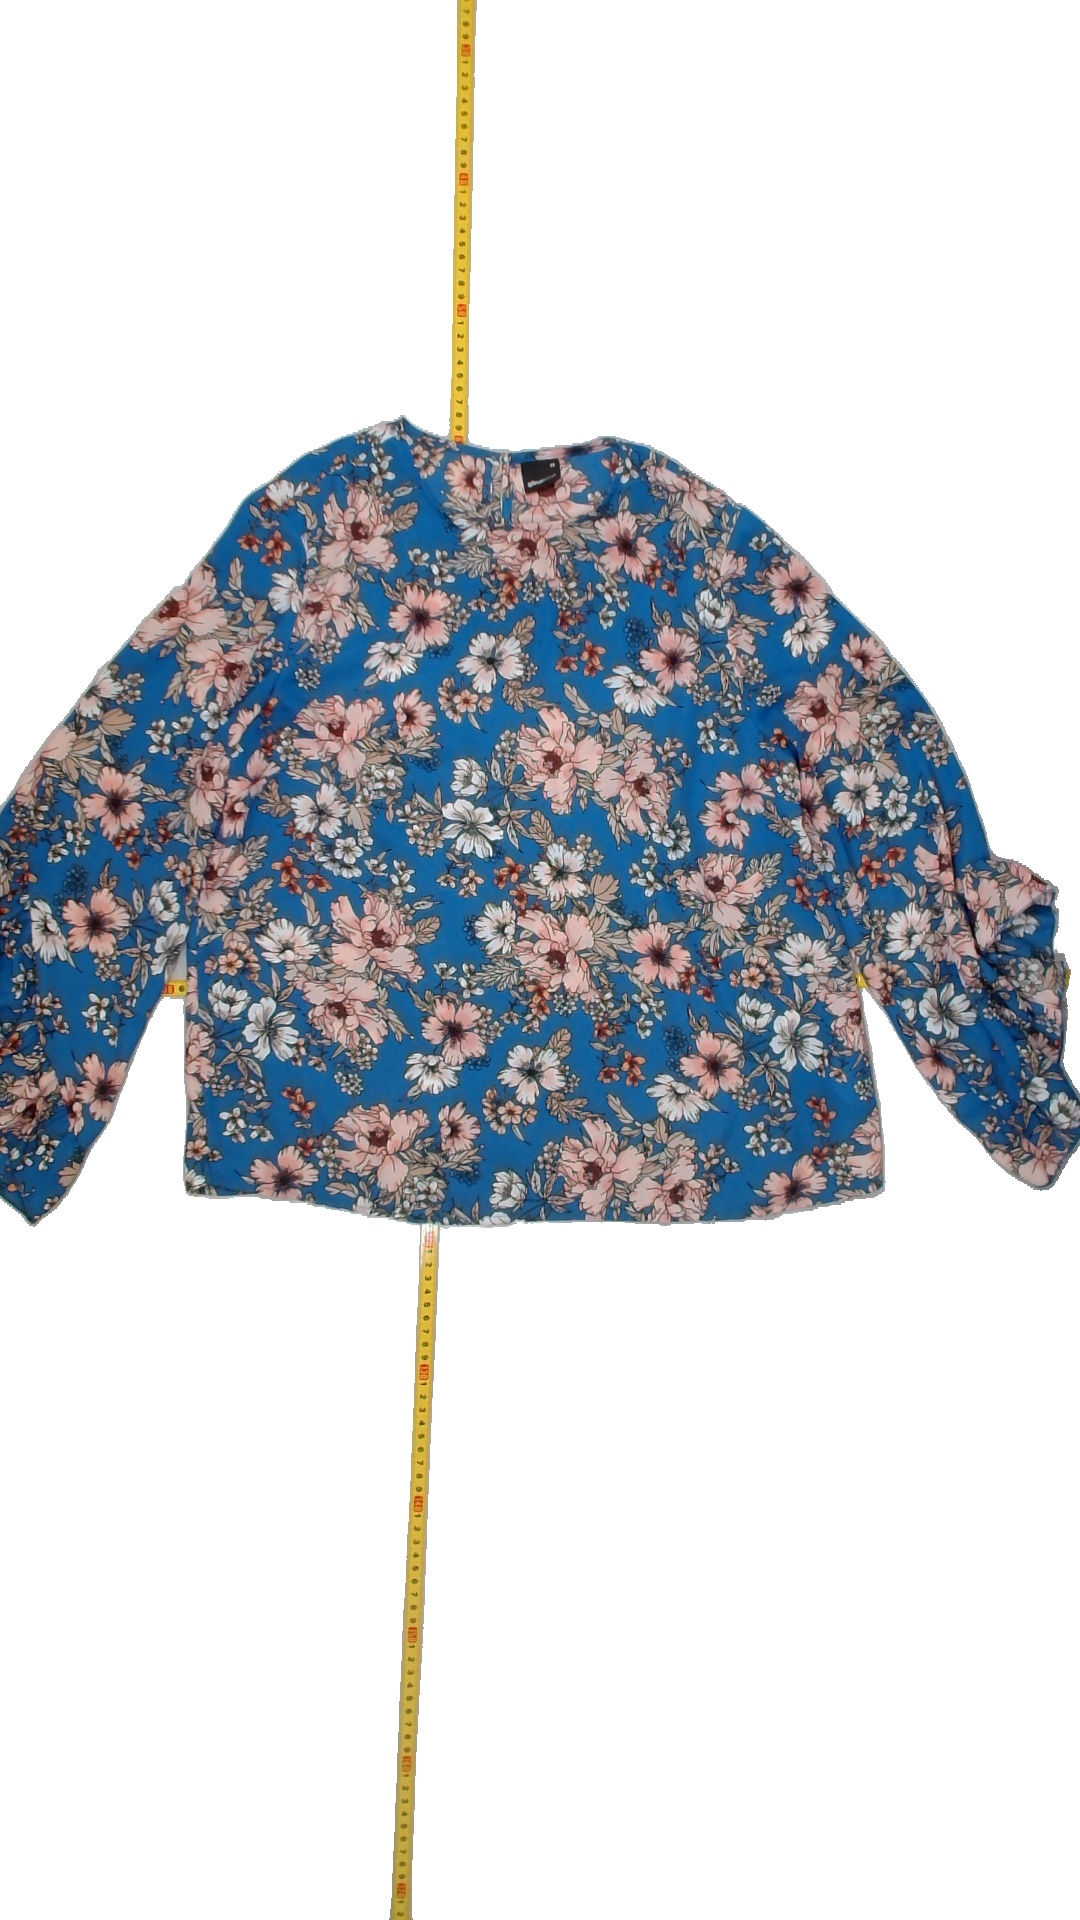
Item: Blouse (Ladies)
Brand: Gina Tricot
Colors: Multicolor
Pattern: Floral print
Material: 100%polyester
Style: No trend
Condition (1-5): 5
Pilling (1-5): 5
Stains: No
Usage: Reuse
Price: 50-100